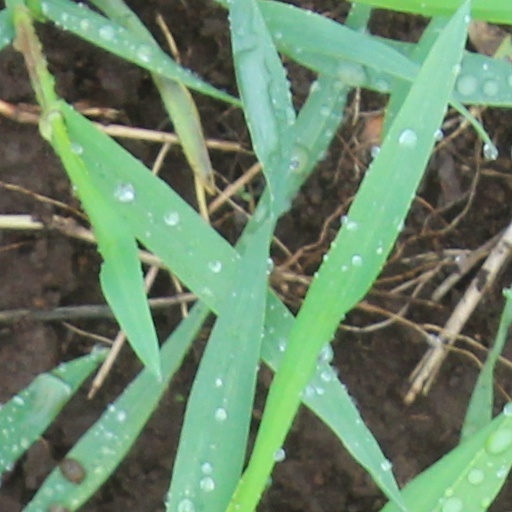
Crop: wheat